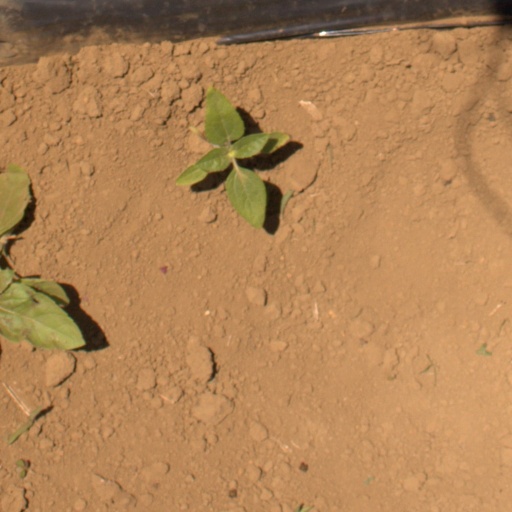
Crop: Jerusalem artichoke